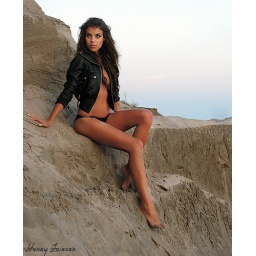
Photo was taken at the sand cliffs by lake Erie. Model: Eva Shaw. * No award logos please!